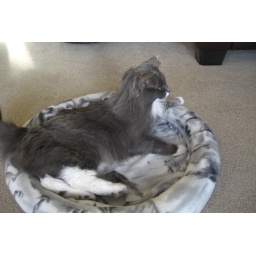
Puss in cat bed